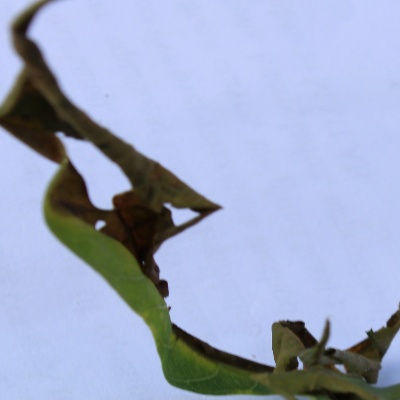
Crop: Cassava
Condition: bacterial blight